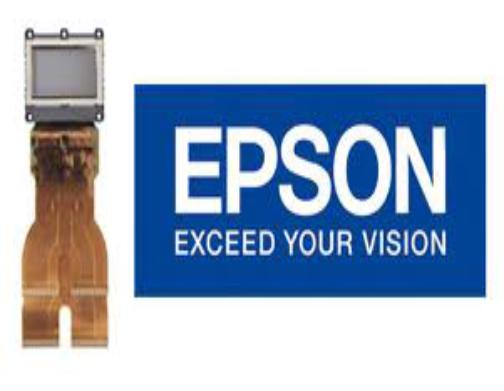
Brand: Hypson
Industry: Necessities